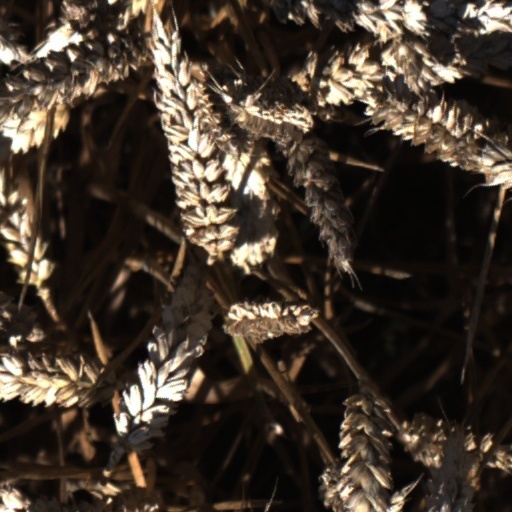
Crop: wheat